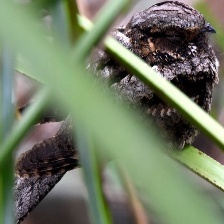
Species: EASTERN WIP POOR WILL
Scientific name: ANTROSTOMUS VOCIFERUS